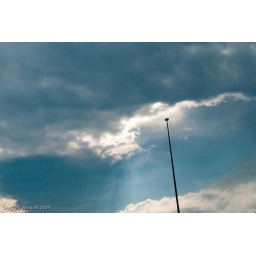
Light tower and crazy sky along route 95 in Rhode Island